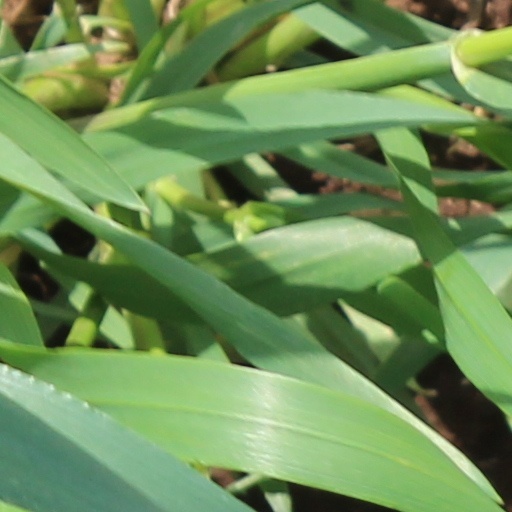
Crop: wheat